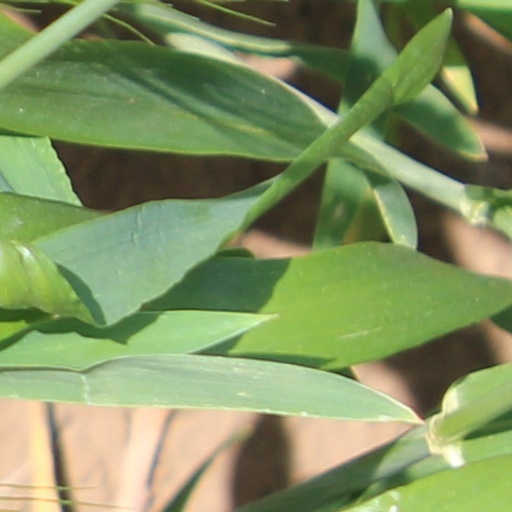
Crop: wheat